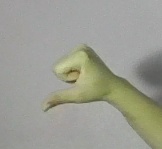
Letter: waw